Sub tuum praesidium

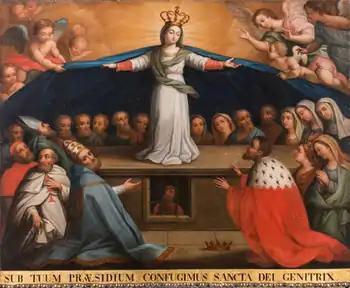
A religious processional banner from the Holy House of Mercy in Lisbon (1784) depicting the Virgin of Mercy; the first verse of the hymn is displayed below.

The earliest text of this hymn was found in a Coptic Orthodox Christmas liturgy. Rylands Papyrus 470 records the hymn in Greek, and was dated to the 3rd century by papyrologist Edgar Lobel and by scholar Colin Henderson Roberts to the 4th century. By contrast, Hans Förster dates it to the 8th century and states that Roberts merely quoted Lobel, and that there is no consensus supporting the Lobel date. Although he notes that a number of scholars support Lobel and Roberts, Towarek follows Förster and others in concluding that the earliest textual witness to the hymn is of 6th—7th century provenance and that it only became liturgically prevalent in the Middle Ages.